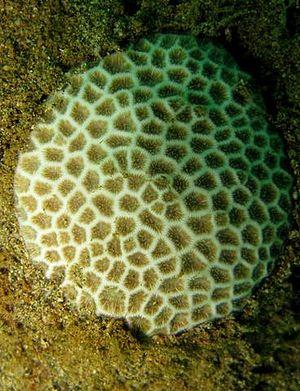
Les Siderastreidae constituent une famille de scléractiniaires.
Pseudosiderastrea est un genre de coraux durs de la famille des Siderastreidae.